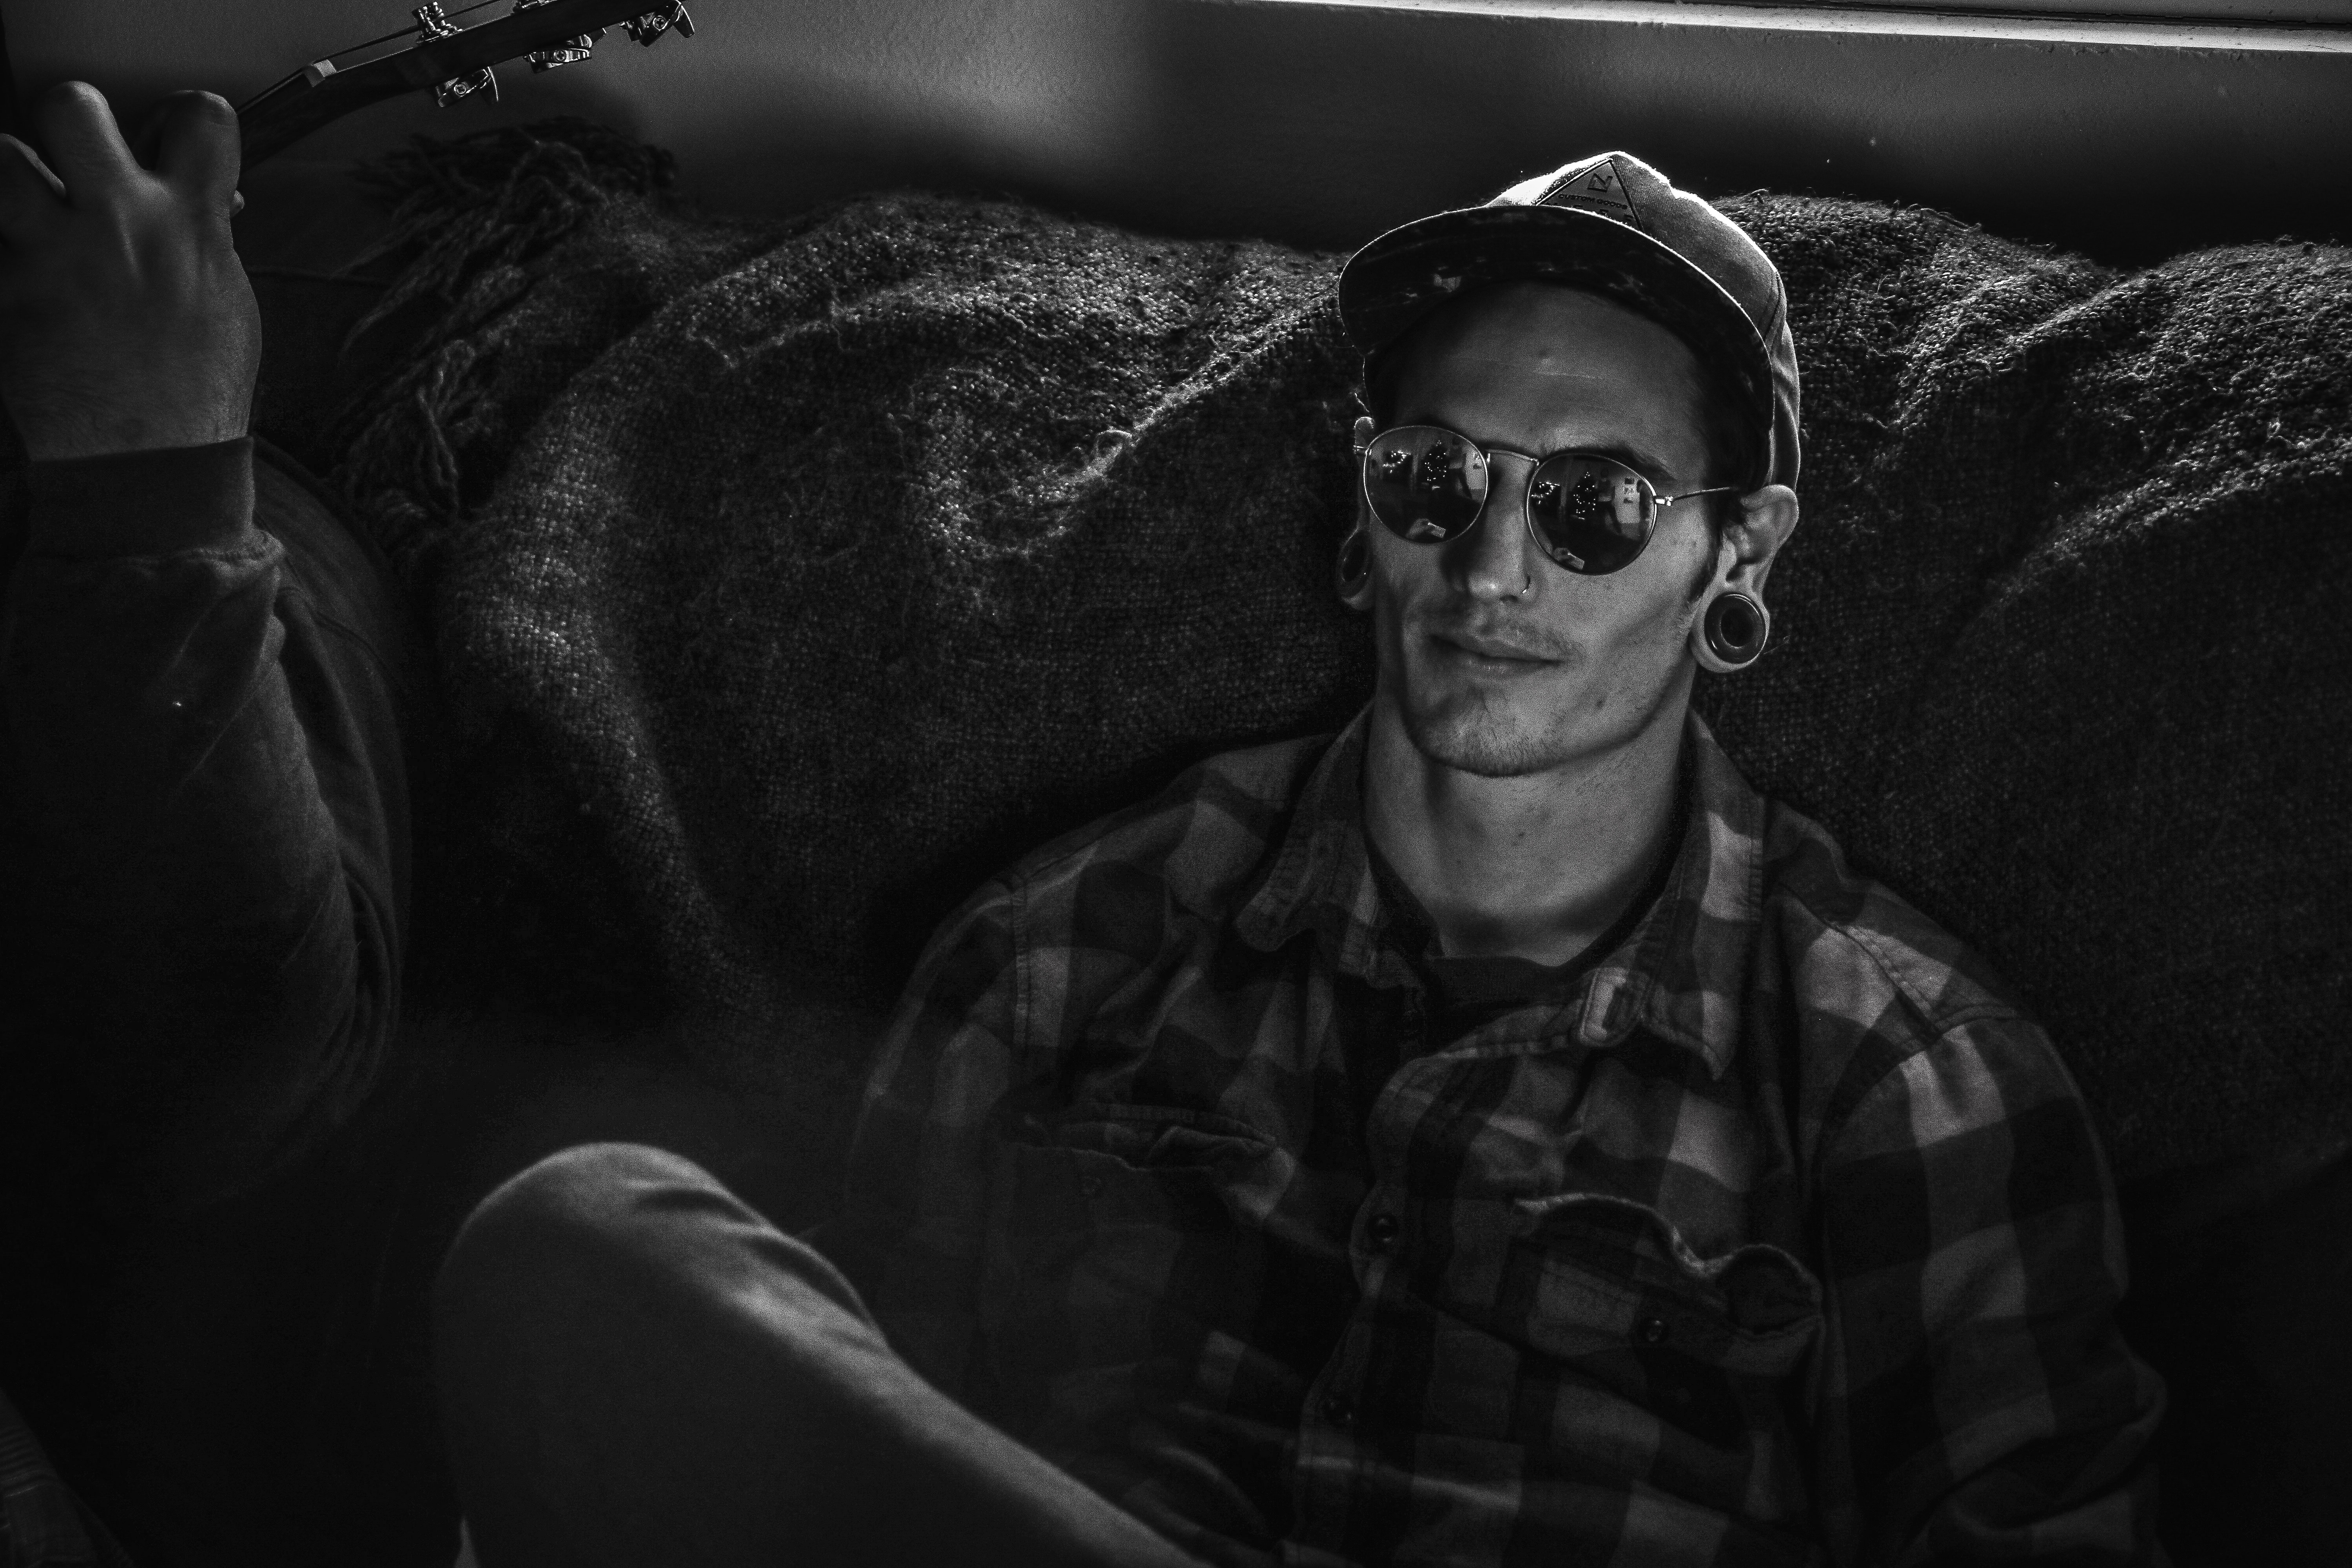
black, eyewear, monochrome, black and white, cool, glasses, monochrome photography, photography, darkness, sunglasses, style, games, vision care, flash photography